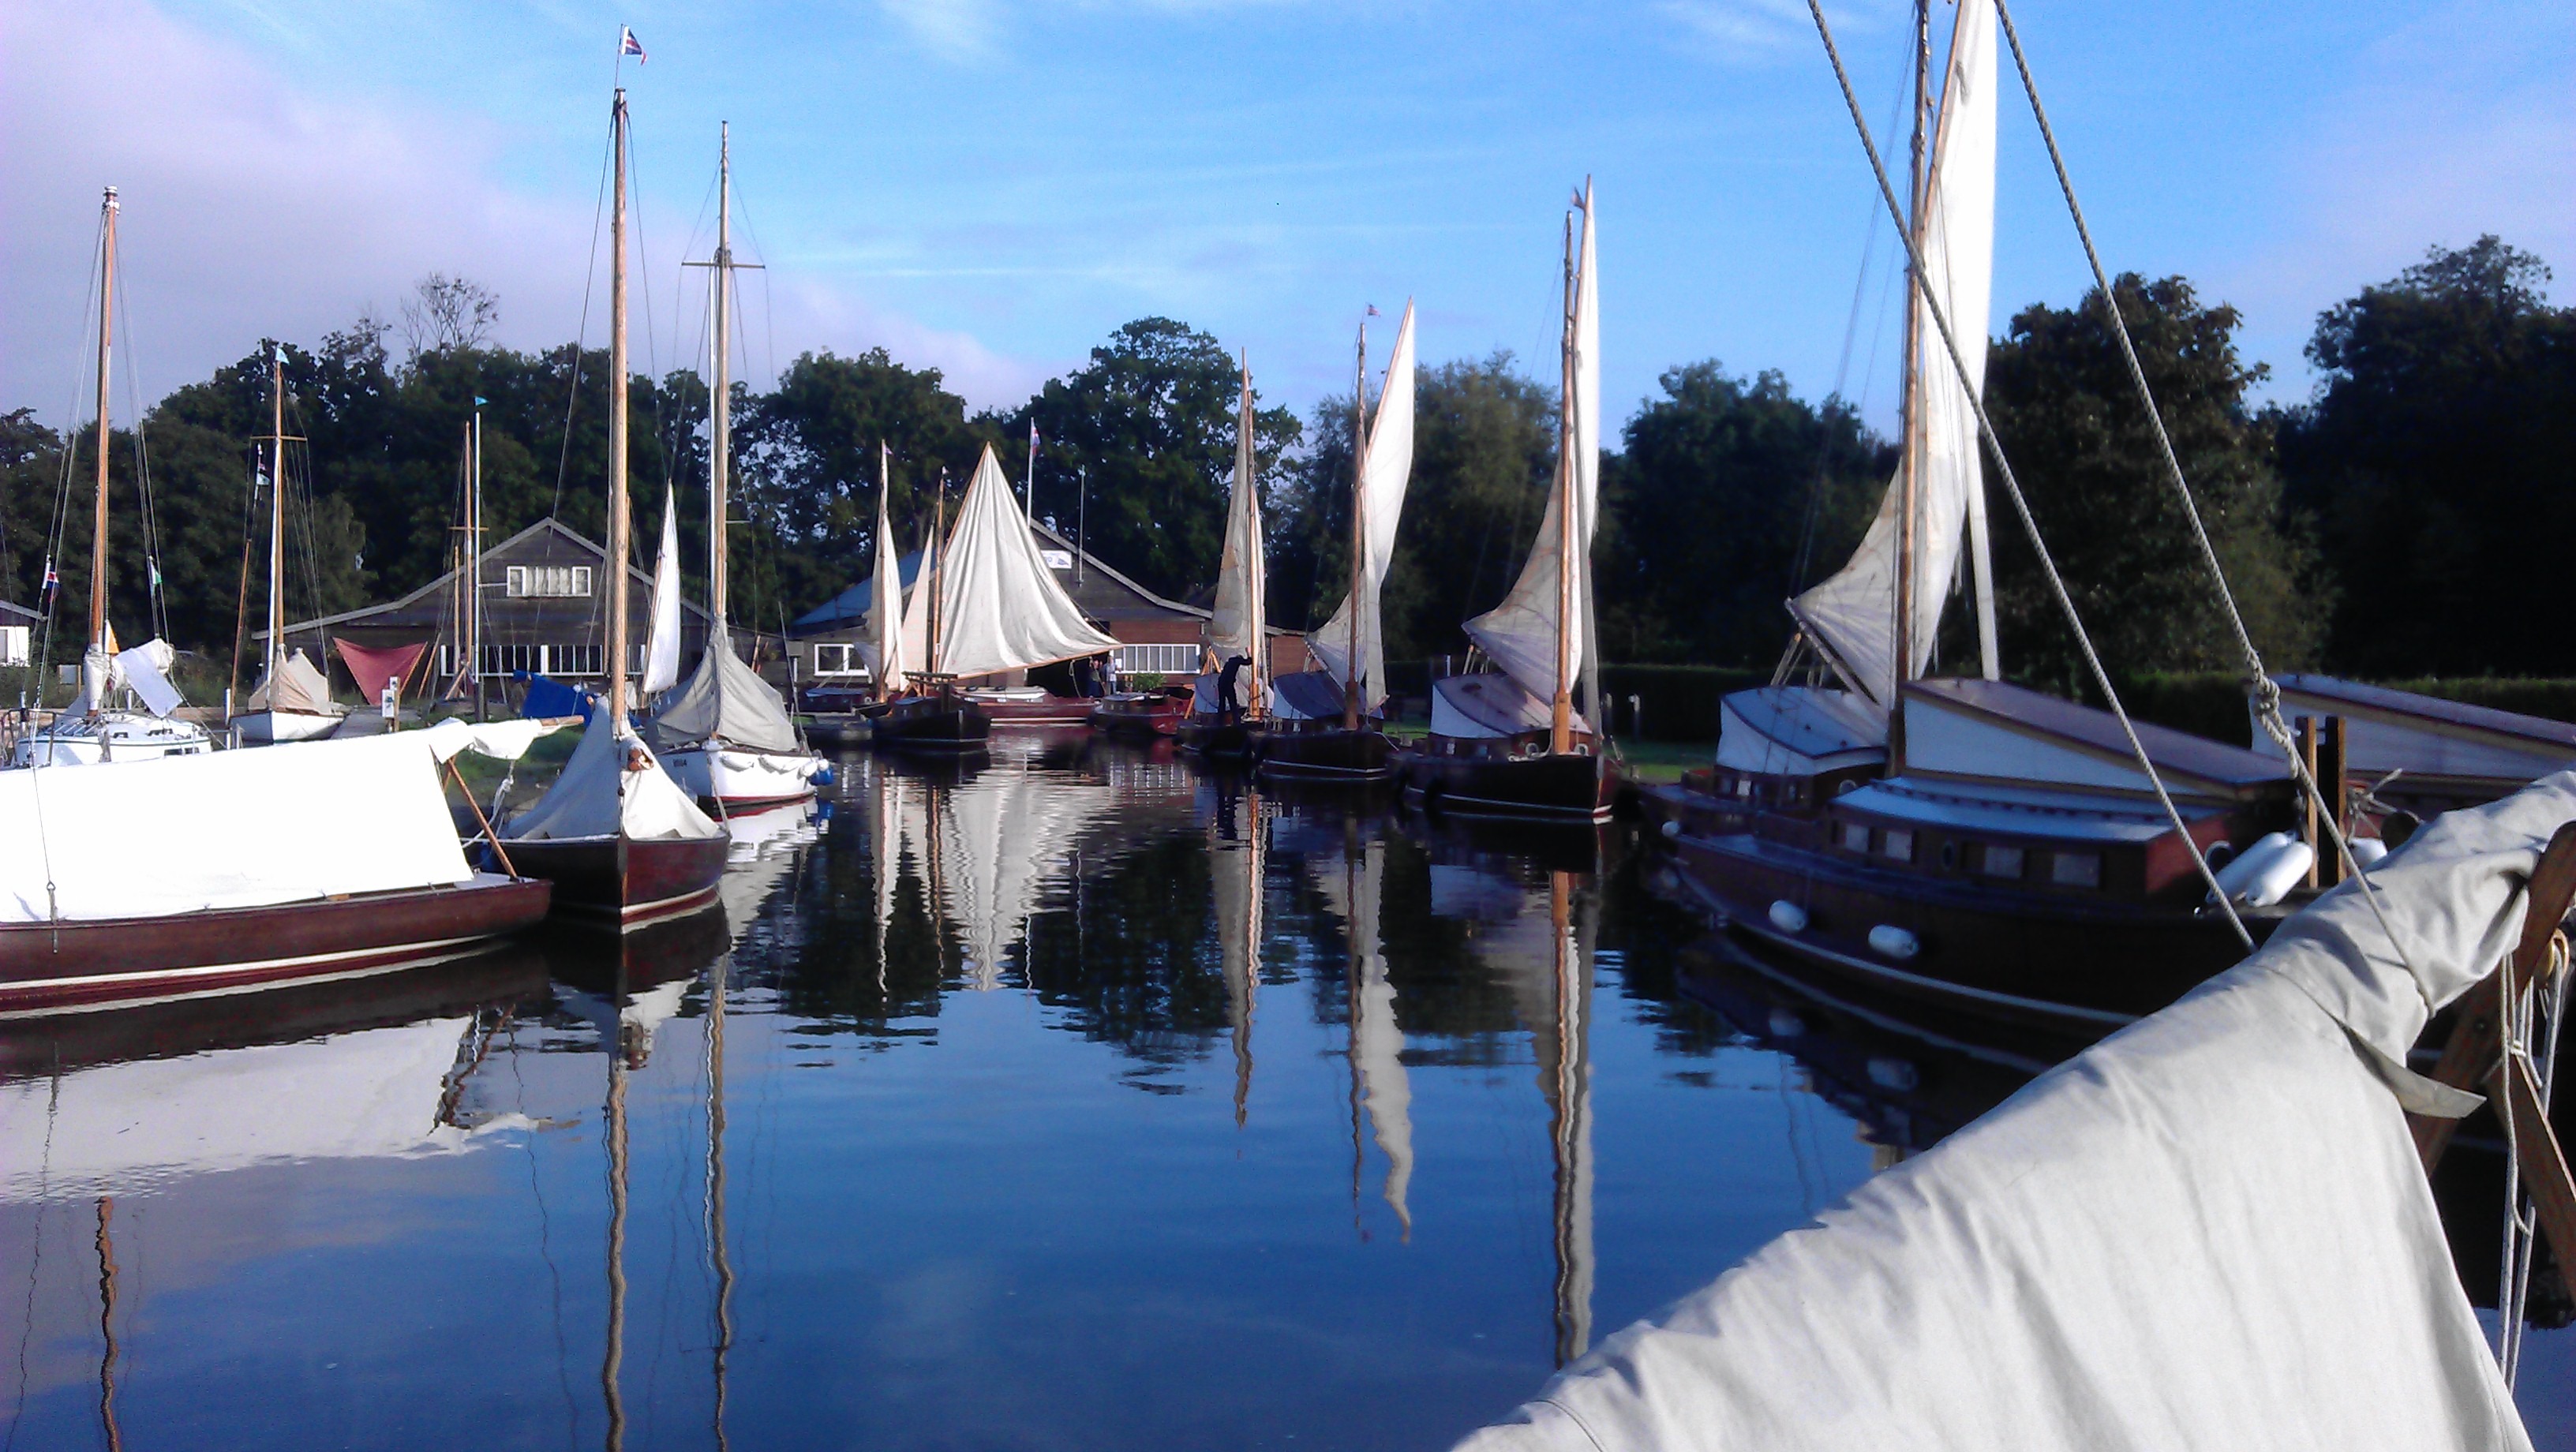
water, dock, boat, vacation, travel, vehicle, mast, sailing, holiday, marina, tourism, sailboat, sail, heritage, watercraft, schooner, sailing boat, sailing ship, dinghy sailing, lugger, hunter's yard, ludham